Maritime incident

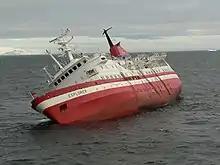
The sinking of "MS Explorer" in 2007

Marine accident, maritime disaster or maritime incident refers to a transport accident involving watercrafts.